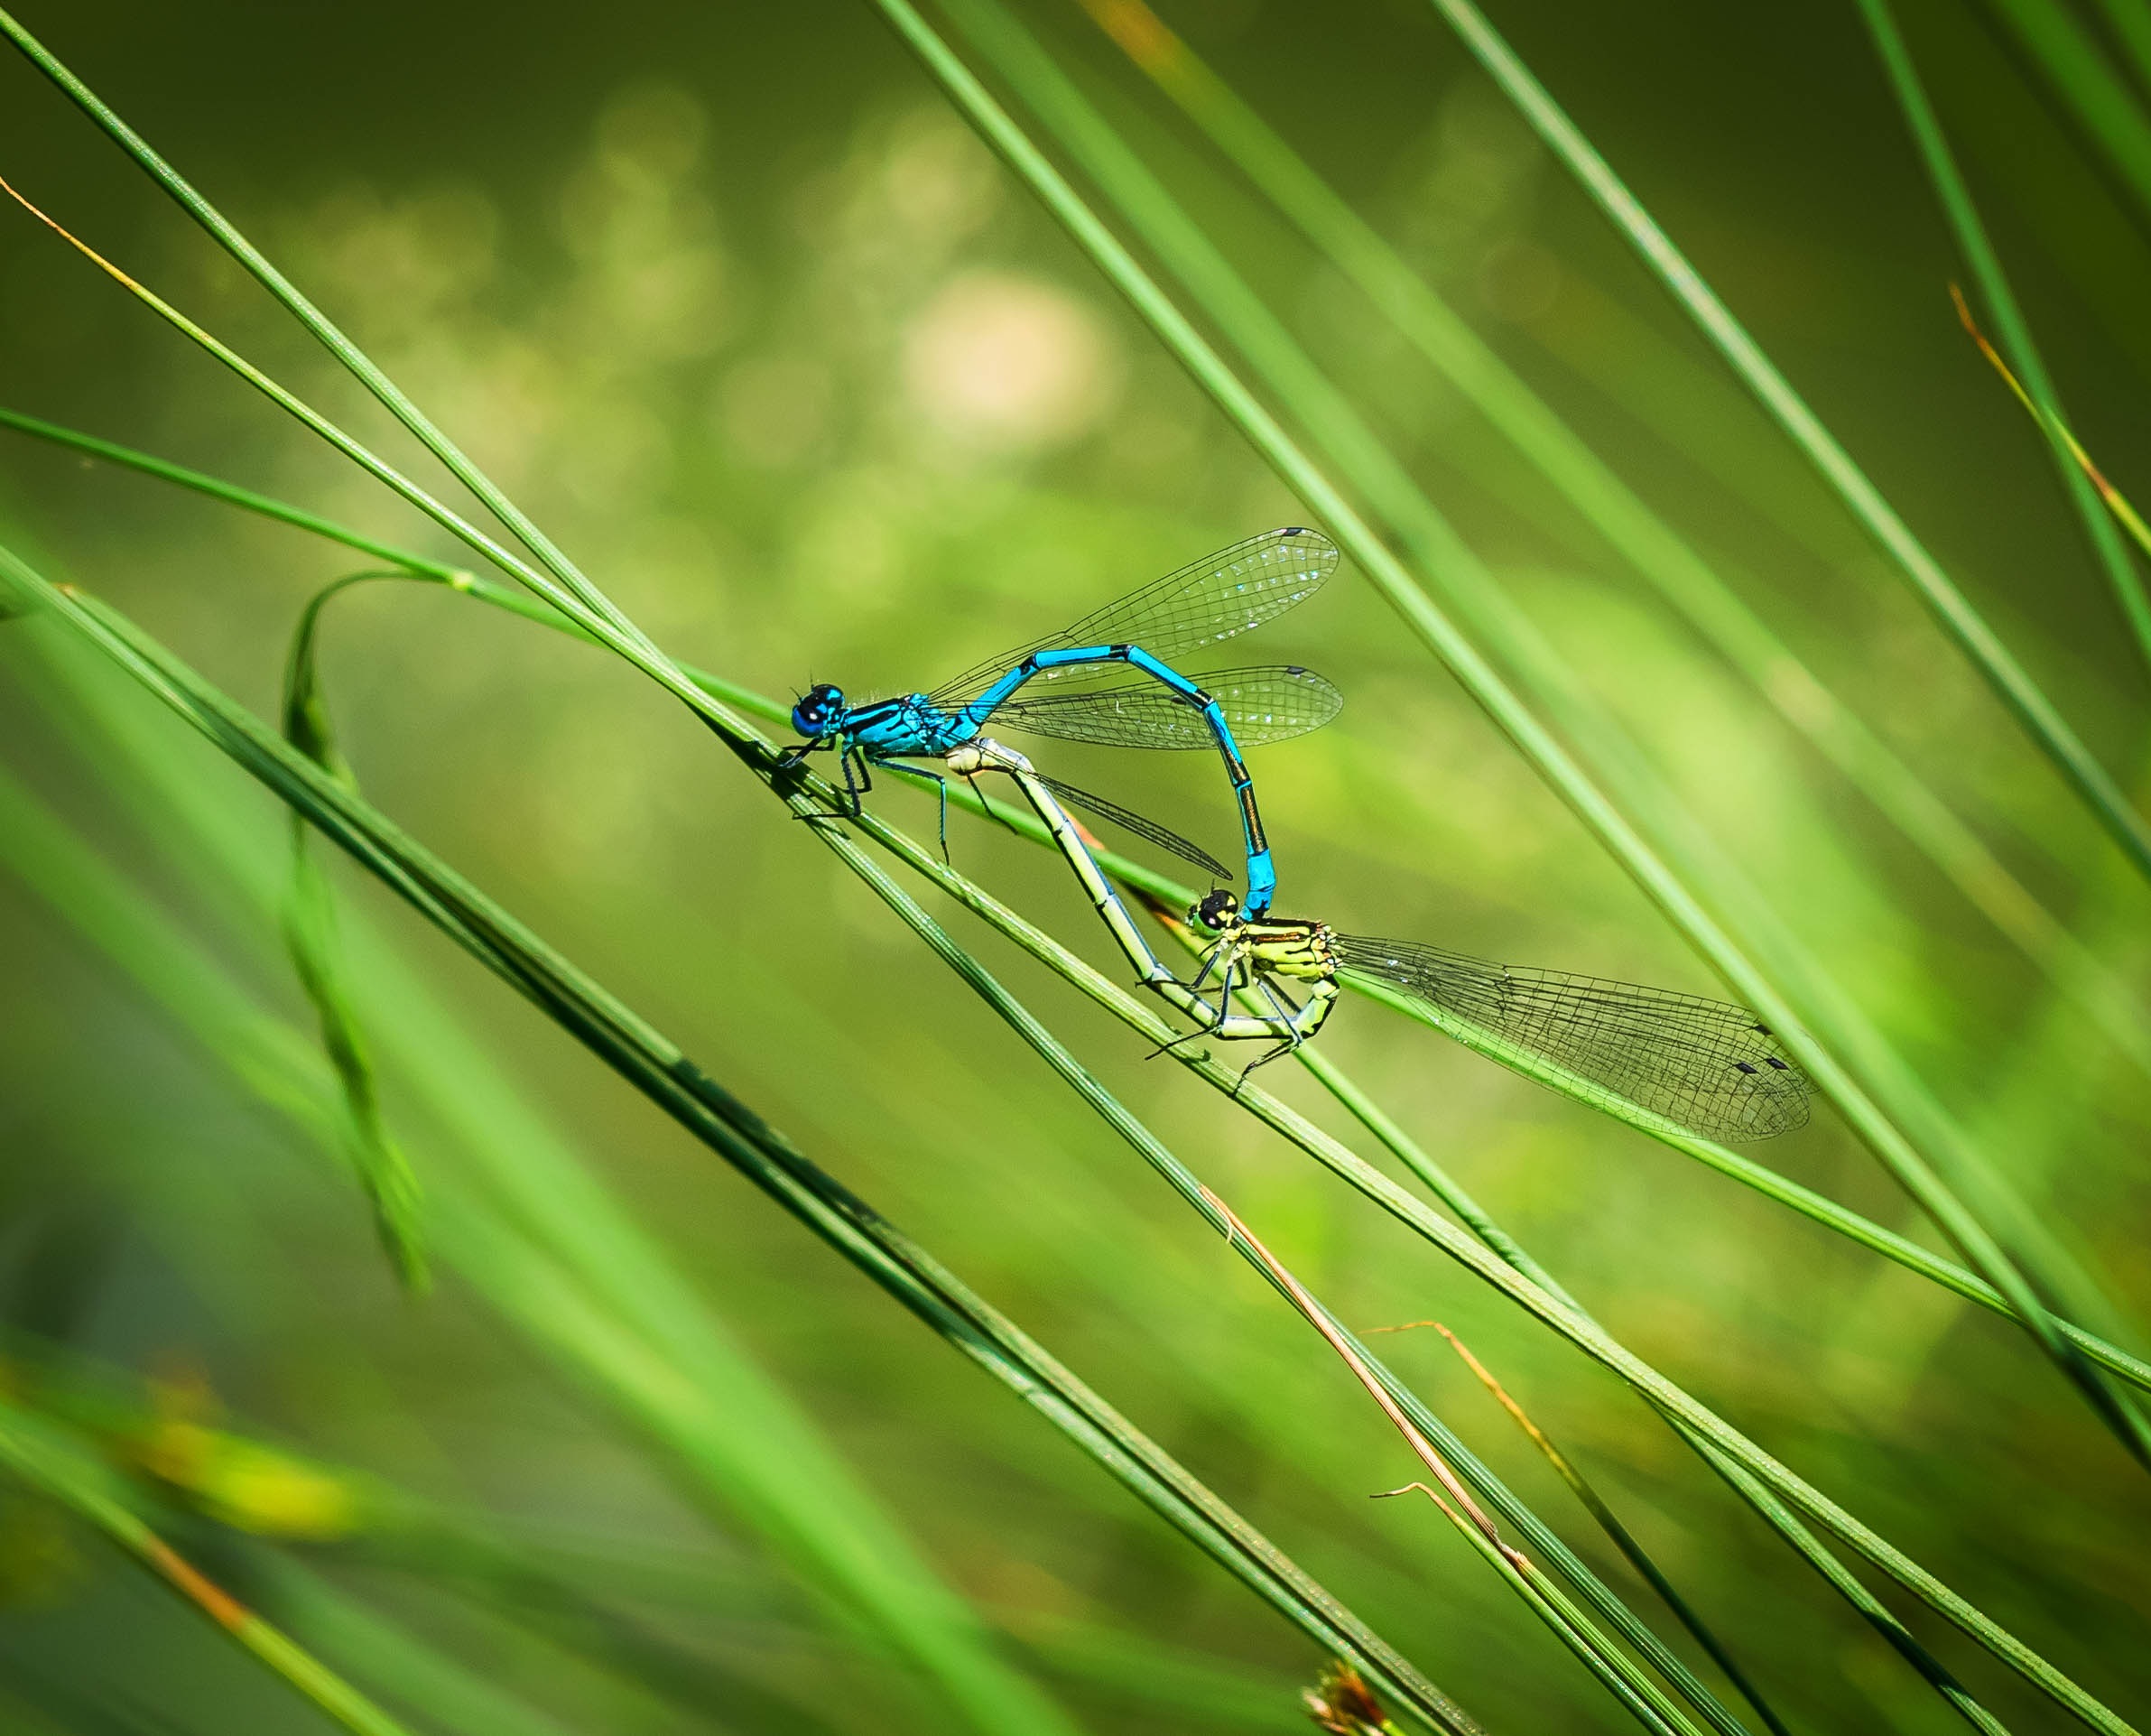
nature, grass, dew, wing, green, insect, blue, fauna, invertebrate, close up, turquoise, dragonfly, multiplication, damselfly, moisture, macro photography, arthropod, pairing, dragonflies mating, plant stem, dragonflies and damseflies, net winged insects